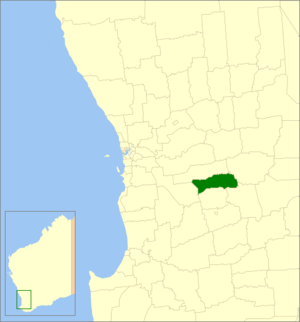
Le Comté de Pingelly est une zone d'administration locale au sud-est de l'Australie-Occidentale en Australie. Le comté est situé à environ 160 kilomètres au sud-est de Perth, la capitale de l'État.